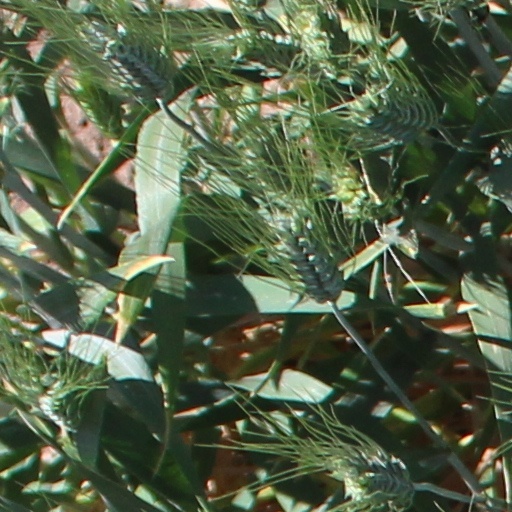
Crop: wheat